Frederick J. Bancroft

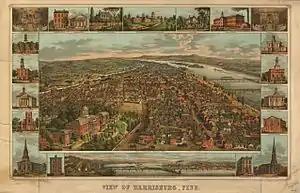
Harrisburg, Pennsylvania map, 1855

Bancroft established a medical practice in Blakely, Pennsylvania (then in Luzerne County) for seven months before he secured an early post for an army military surgeon with the Pennsylvania Volunteers in November 1861. He was a surgeon for the Union Army during the Civil War, serving as officer in charge of Harrisburg's Church Hospital.